Samuel Afum

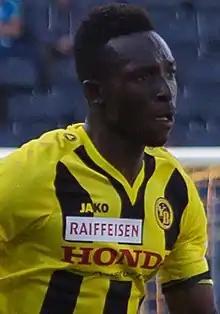
Afum with Young Boys in 2014

Samuel Afum (born 24 December 1990) is a Ghanaian footballer who plays as a forward.